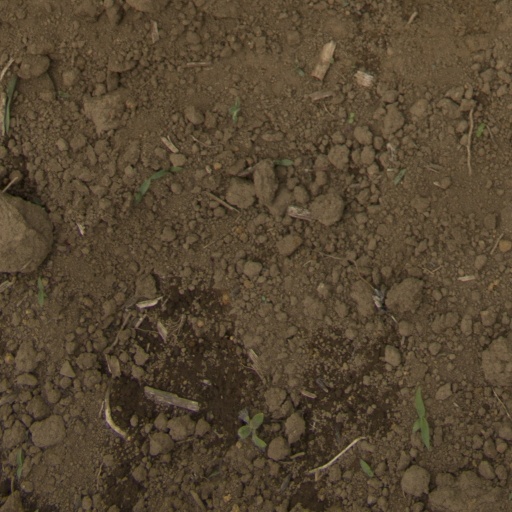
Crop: Jerusalem artichoke